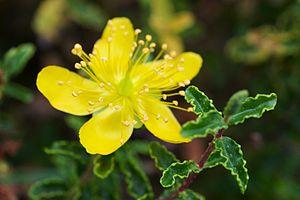
Artà, en catalan et officiellement, est une commune d'Espagne de l'île de Majorque dans la communauté autonome des Îles Baléares. C'est une des cinq comarques du Llevant. La commune comprend six localités : Artà, localité principale et siège de mairie, Colònia de Sant Pere, Betlem, Montferrutx, S'Estanyol et Sant Pere.